Sky Surfer

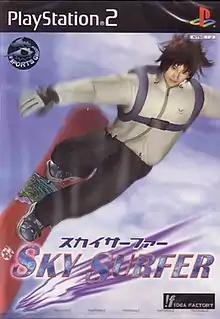
Japanese box art

Ultimate Sky Surfer, known as simply , is a video game developed by Toka and published by Idea Factory and Midas Interactive Entertainment for PlayStation 2 in 2000-2001.